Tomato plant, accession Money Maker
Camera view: tilt-top (135 deg); turntable rotation: 240 degrees
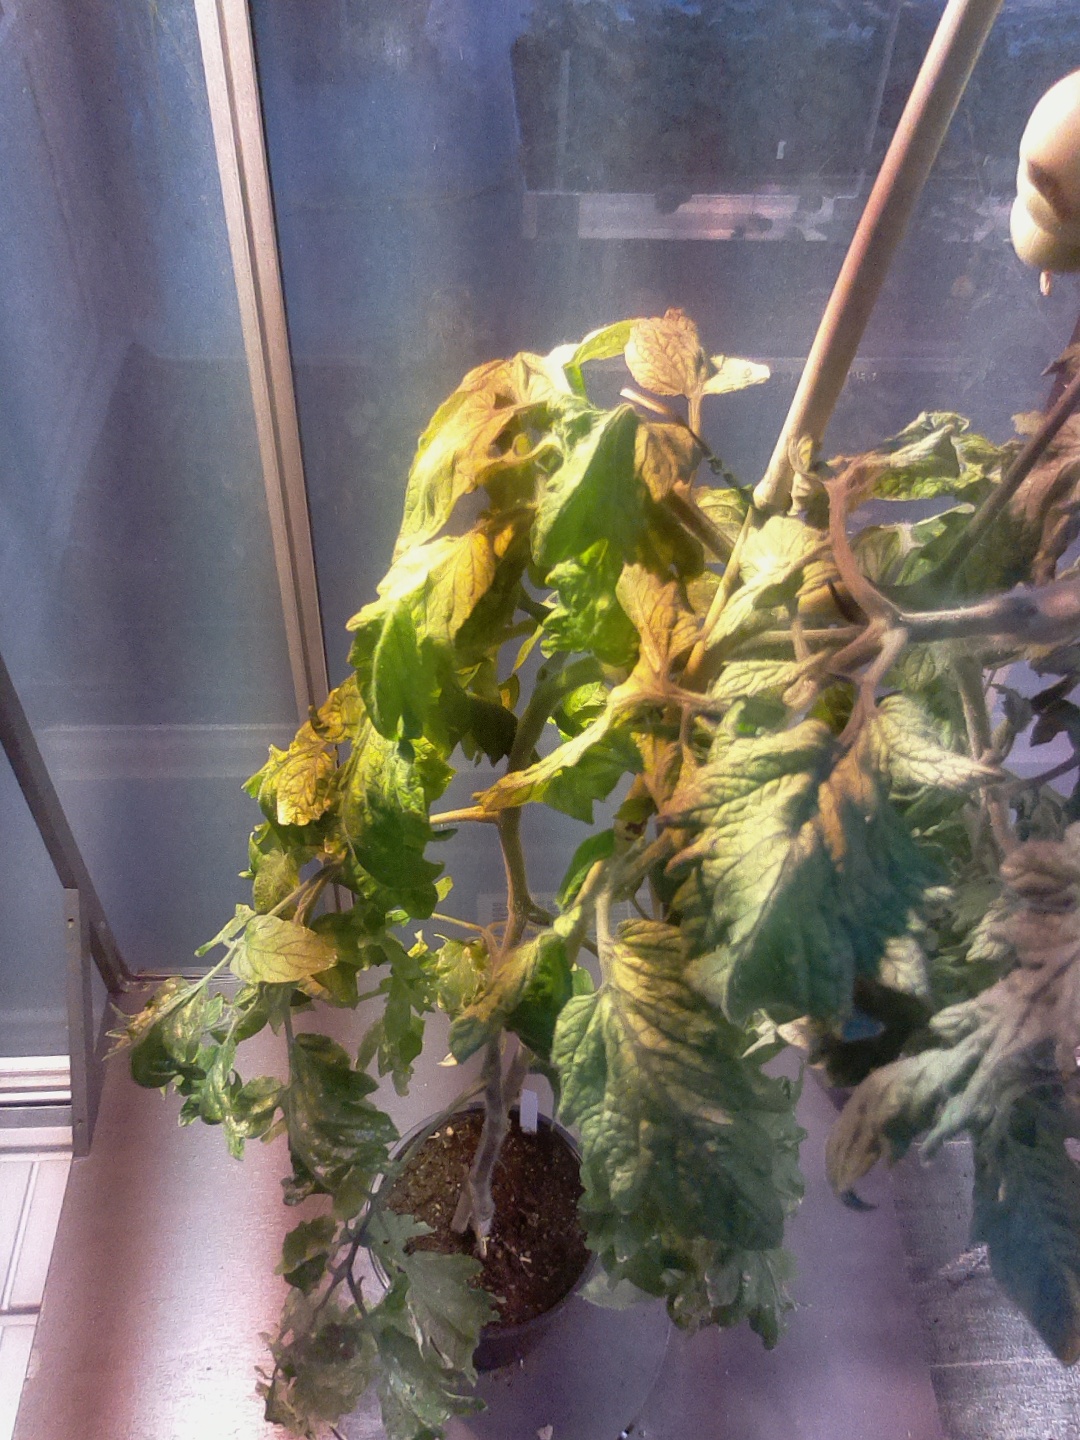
BBCH growth stage 76: 60%-70% of final fruit size